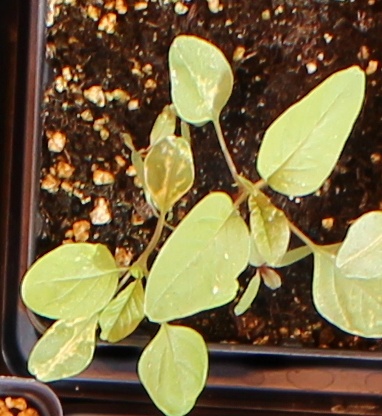
Label: Palmer Amaranth